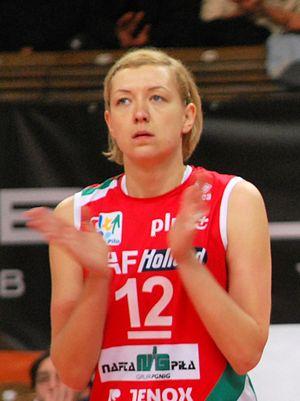
Agnieszka Kosmatka est une ancienne joueuse de volley-ball polonaise. Elle mesure 1,88 m et jouait au poste d'attaquante. Elle a totalisé 93 sélections en équipe de Pologne.